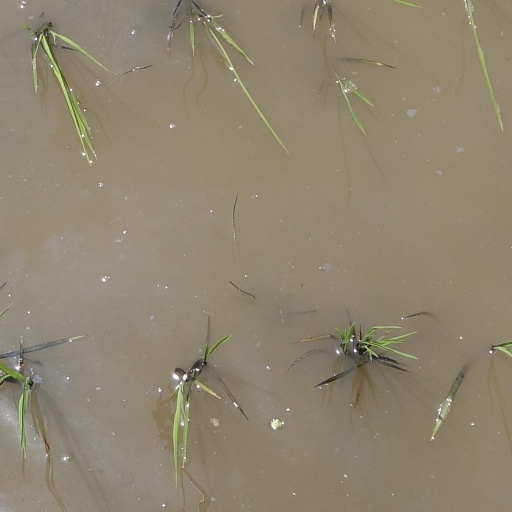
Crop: rice